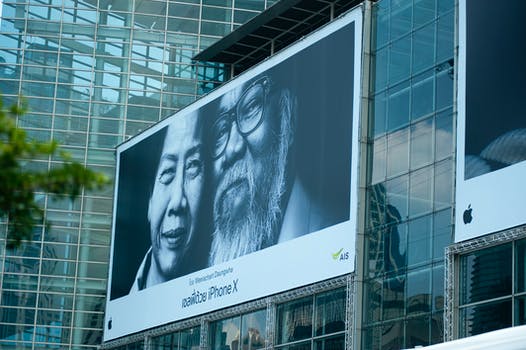
Label: No Watermark